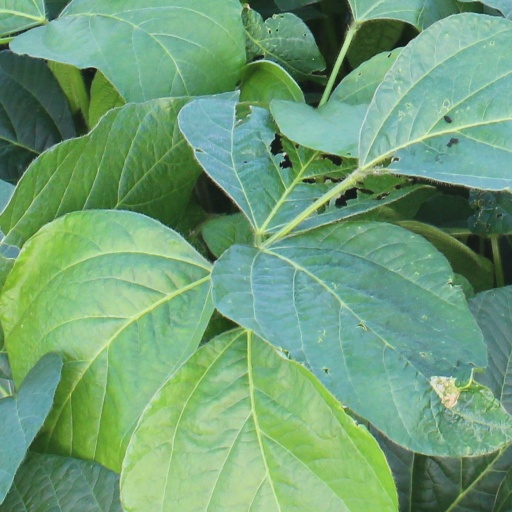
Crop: soybean